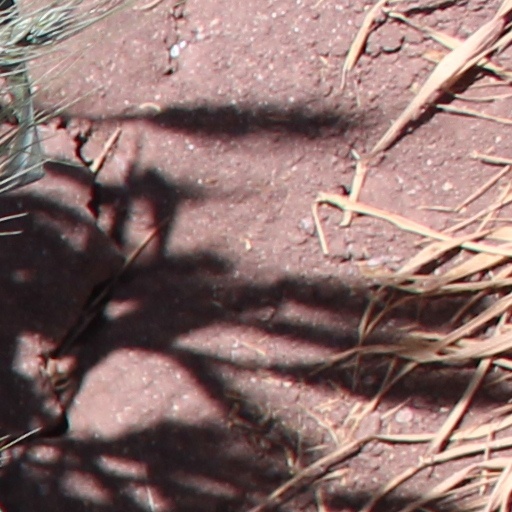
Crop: wheat